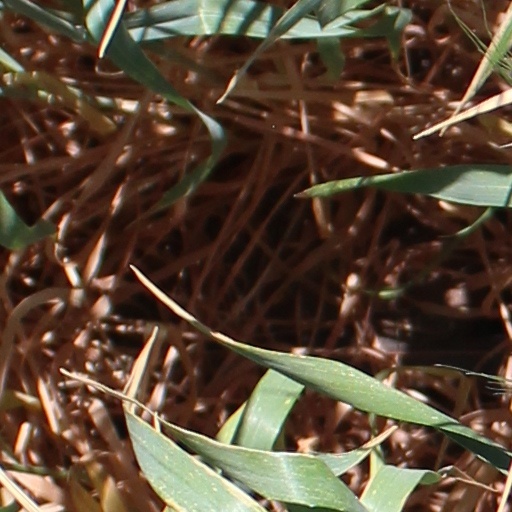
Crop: wheat